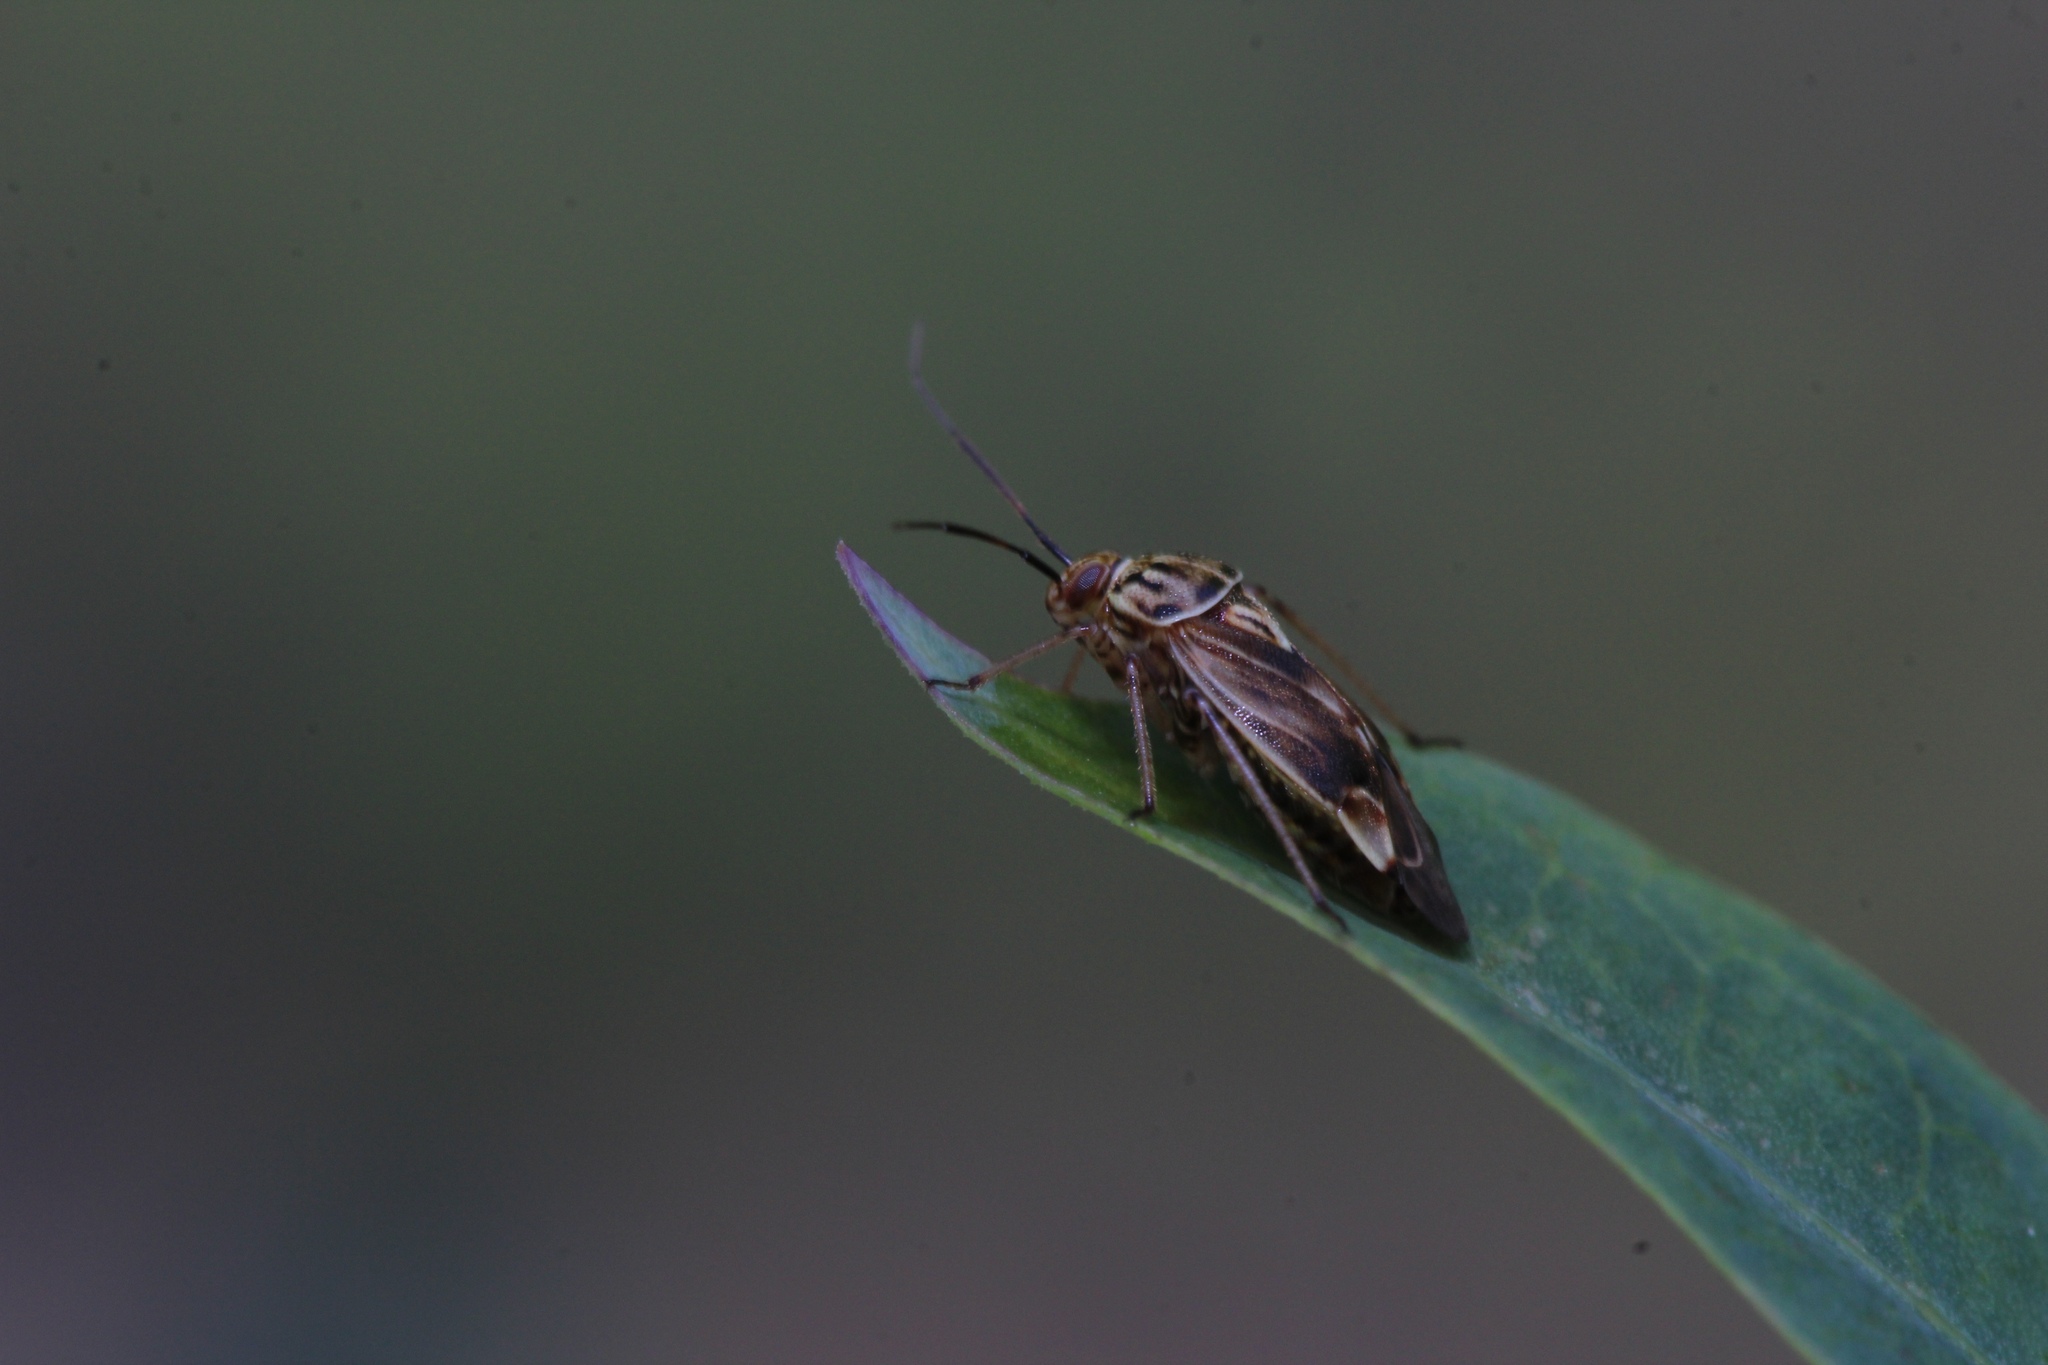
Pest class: lygus_bug